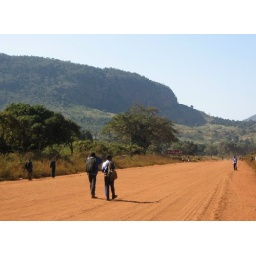
The road on which my schools, the clinic, the post office and my house are located. The Zoutpansberg Mountains are in the background.